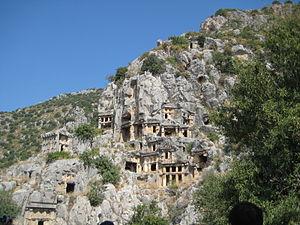
Tombes Rupestes
"Myre est une ville antique de Lycie, au Sud-Ouest de l'Anatolie, sur le fleuve Myros. Elle s'appelle en grec τα Μύρα ou η Μύρα, en latin et en anglais Myra. Il semble que ce nom soit lycien, la racine "" Myrrh"" pouvant signifier ""la cité de la déesse mère"".